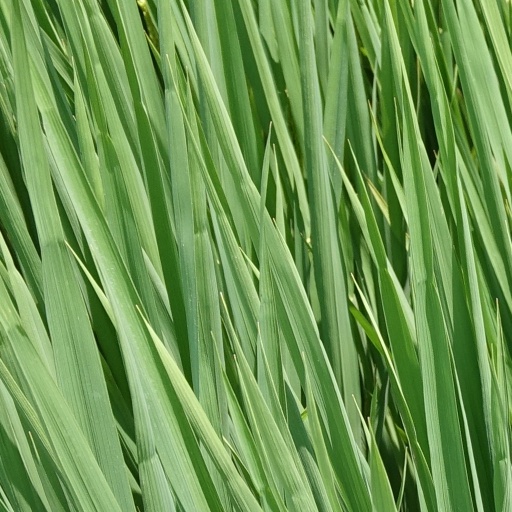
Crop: rice